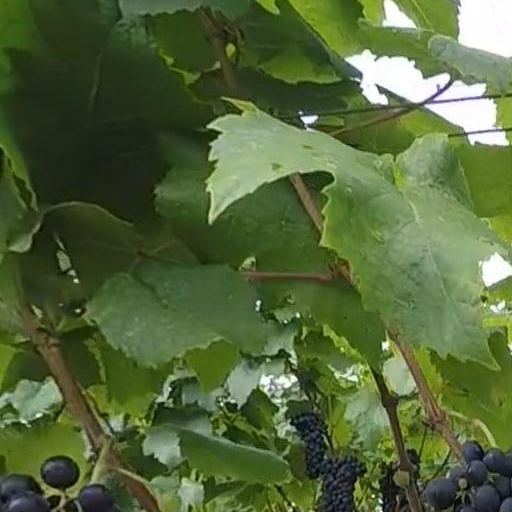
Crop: grape